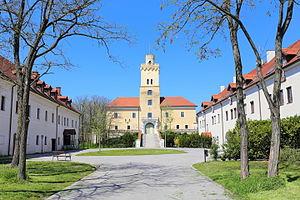
Dürnkrut est une commune autrichienne du district de Gänserndorf en Basse-Autriche. Elle est surtout connue comme le lieu de la bataille de Marchfeld en 1278, dans les plaines de la Morava, qui a assuré la possession des territoires héréditaires de l'Autriche à la maison de Habsbourg.